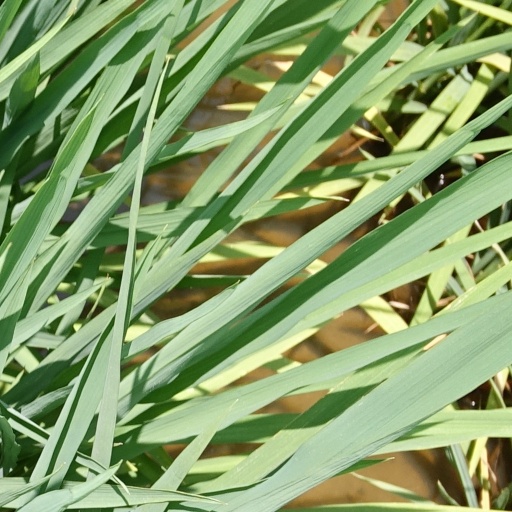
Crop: rice